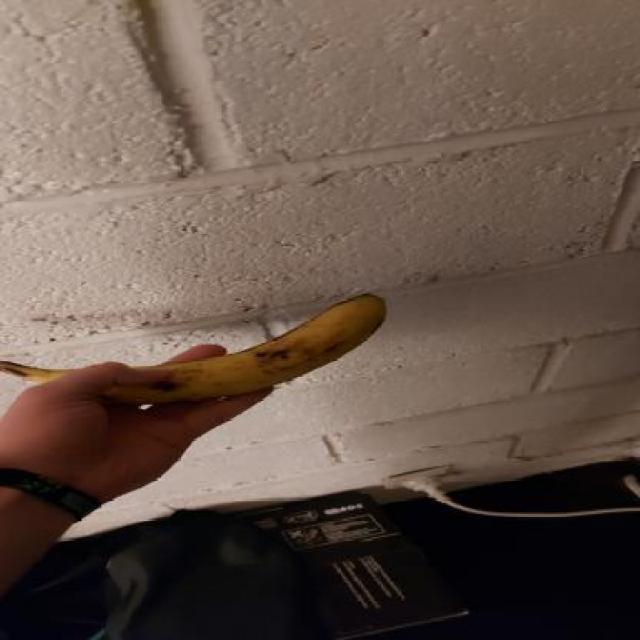
Label: bananas